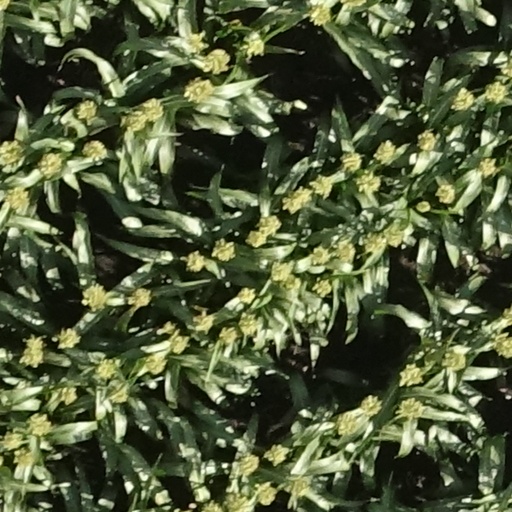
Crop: sorghum